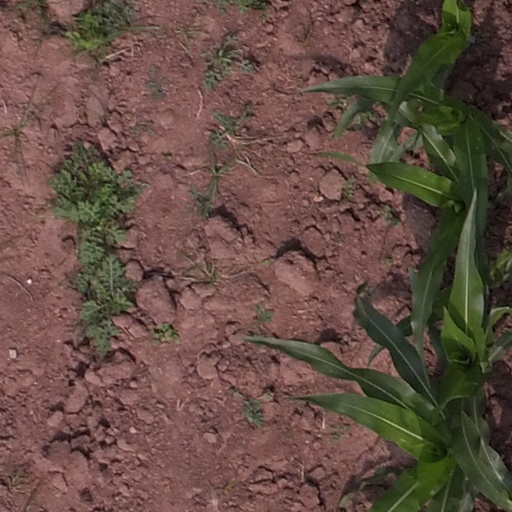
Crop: maize; corn